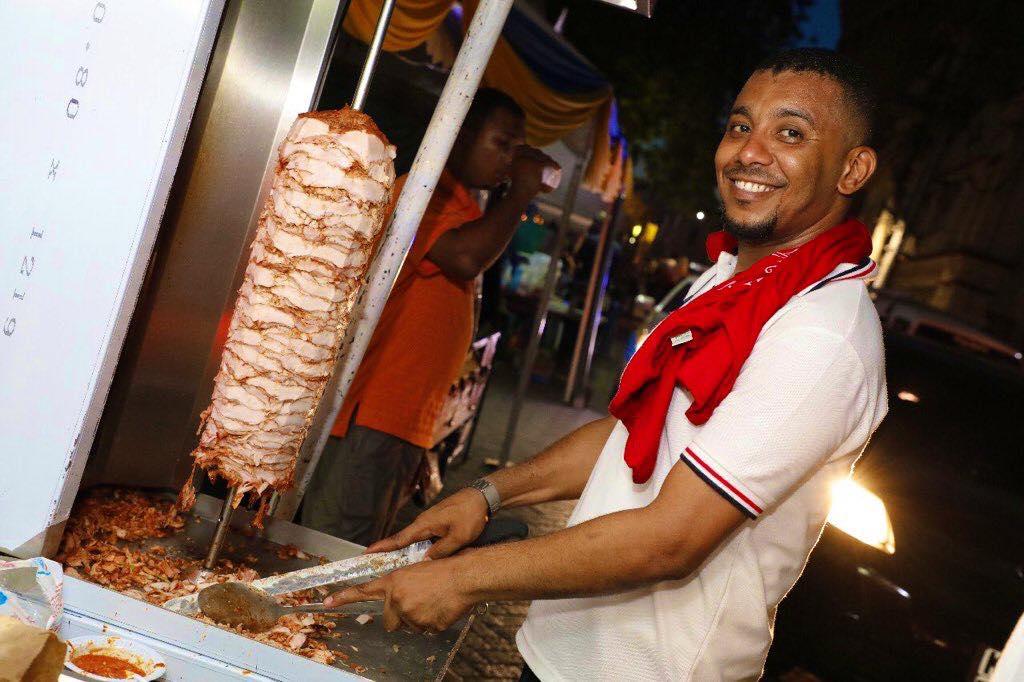
Mwanaume aliyevalia shati jeupe na huku kaweka nguo iliyo na rangi nyekundu shingoni, anaonekana akikatakata vipande vipande vya shawarma yuko katika shughuli za uuzaji.